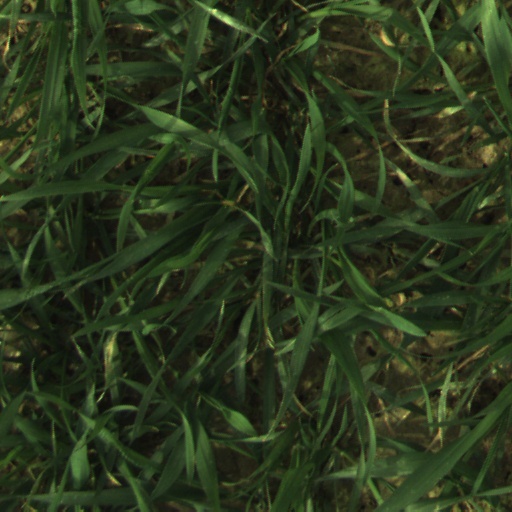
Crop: wheat